Bargello (needlework)

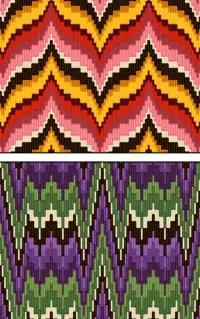
Two examples of Bargello patterns (Florentine work). The top is a typical curved Bargello motif. The bottom image is a "flame stitch" motif similar to that found in the Bargello museum chairs.

Bargello is a type of needlepoint embroidery consisting of upright flat stitches laid in a mathematical pattern to create motifs. The name originates from a series of chairs found in the Bargello palace in Florence, which have a "flame stitch" pattern.